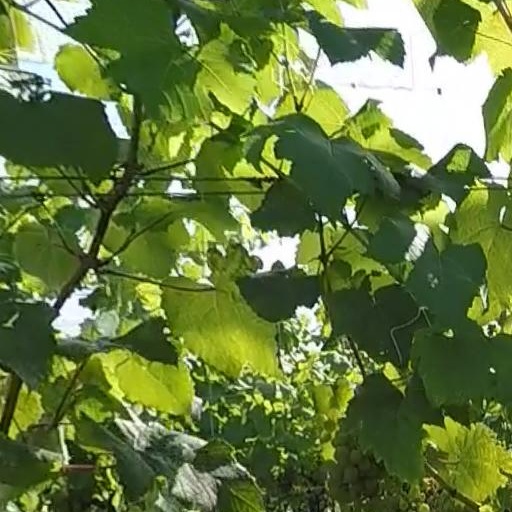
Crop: grape